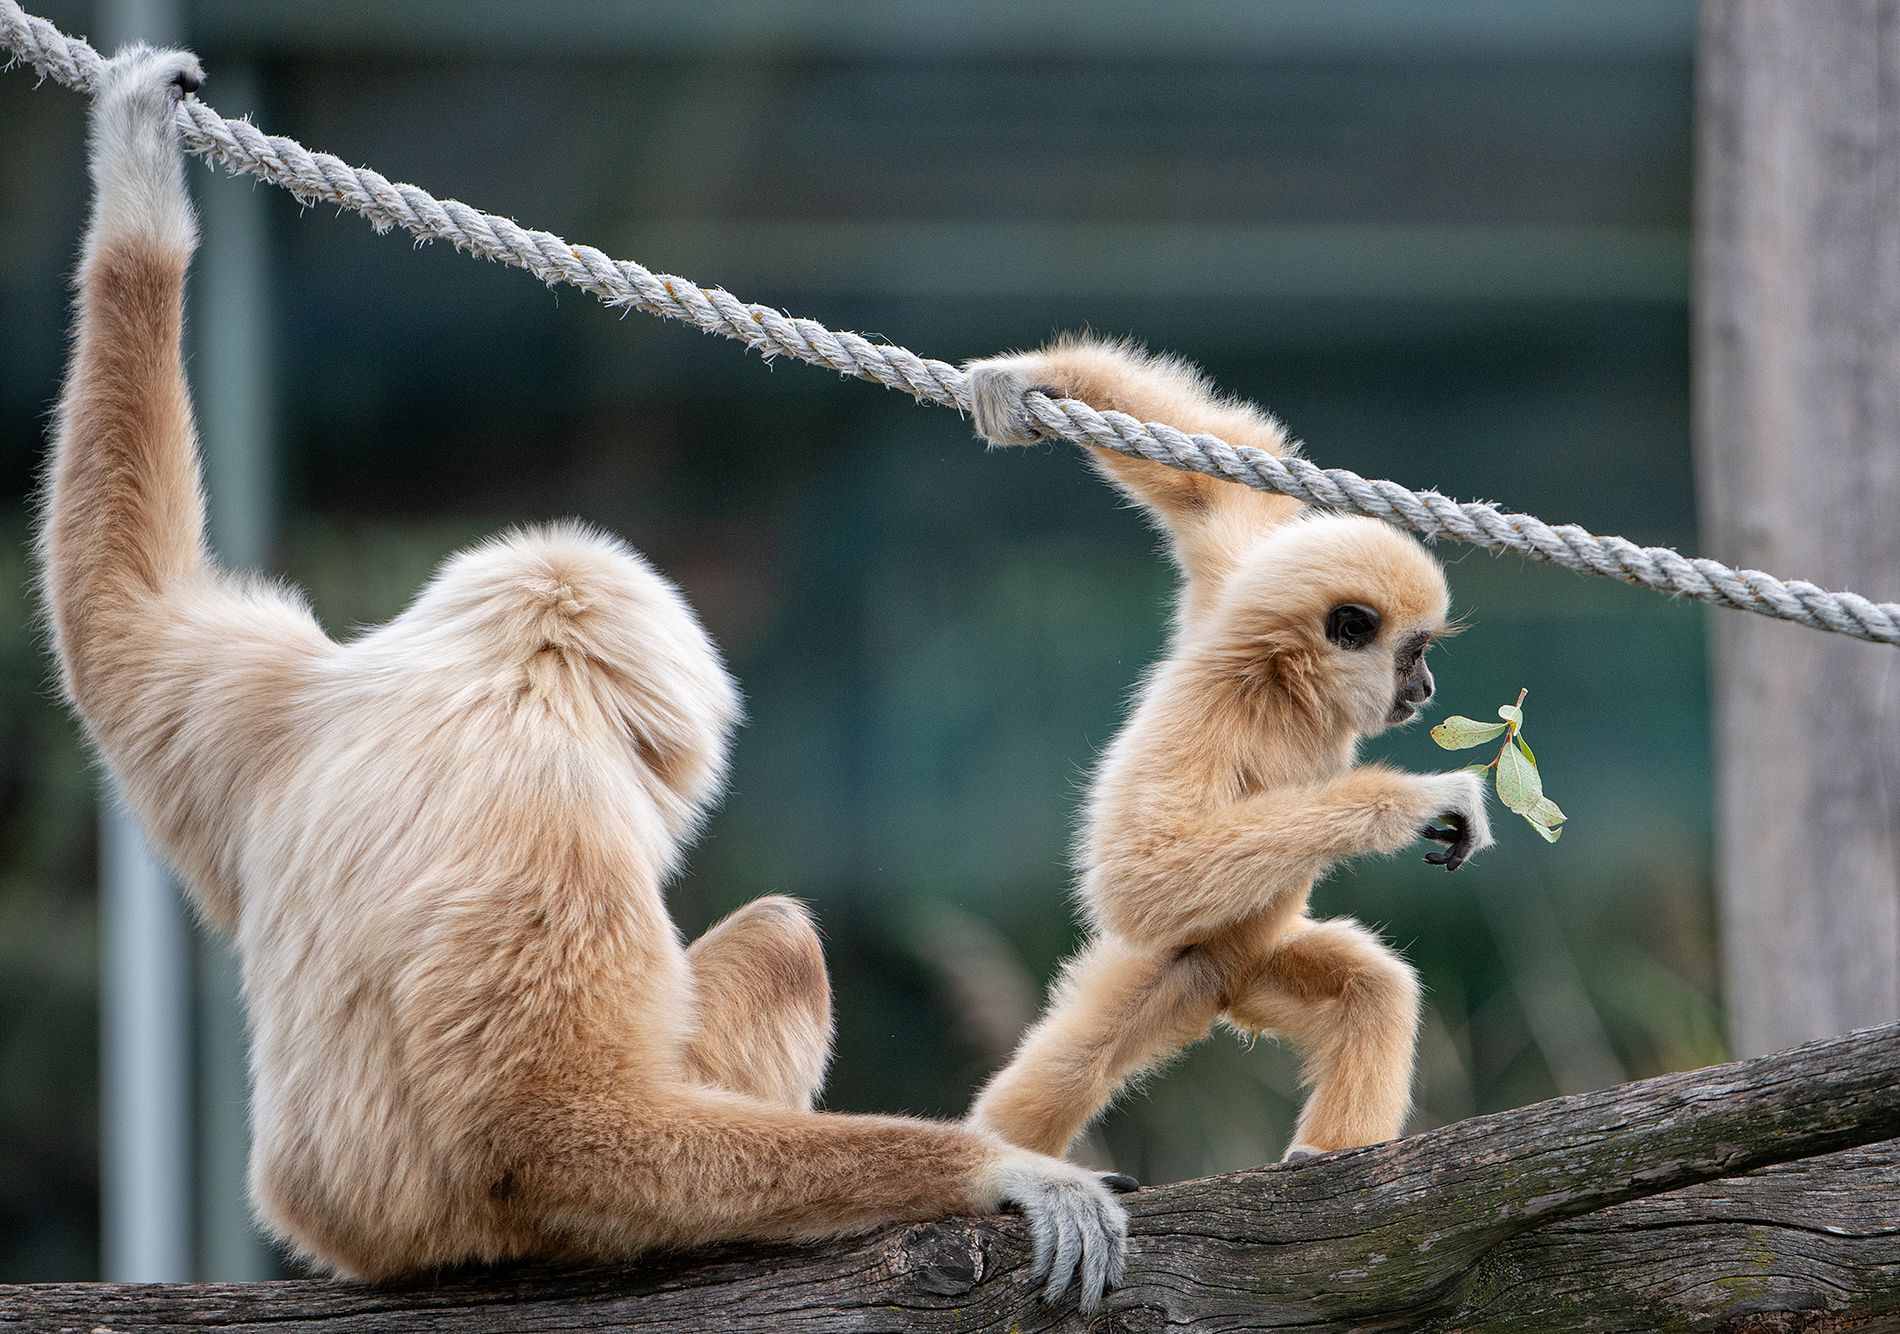
two gibbons
The image of two gibbons, one adult and one juvenile, interacting in a naturalistic zoo.
The adult gibbon sits on a thick tree branch, holding a sturdy rope above with its left arm extended.
The juvenile gibbon is actively climbing the same rope with one hand while holding green leaves in the other.
The background is blurred.
An adult gibbon sits on a branch while a juvenile climbs a rope.
The photograph was taken at eye level.
The color palette consists of neutral and natural tones beige, tan, and muted greens.
The photography style is wildlife portraiture.
Labels: Animal, Mammal, Monkey, Wildlife, Zoo, Ape, gibbons, tree branch, rope, leave, blurry background
Camera: NIKON CORPORATION NIKON D800
Lens: 200.0-400.0 mm f/4.0, AF-S VR Zoom-Nikkor 200-400mm f/4G IF-ED
Aperture: F4.5
Exposure: 1/1000 sec
ISO: 800
Focal length: 310.0 mm